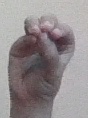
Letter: ha